Edgar Gonzalez (infielder)

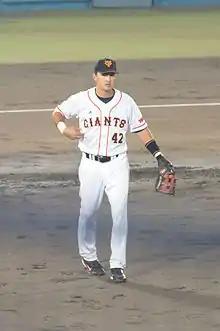
Gonzalez with the Yomiuri Giants

Edgar Gonzalez (born June 14, 1978) is an American former professional baseball second baseman. He played in Major League Baseball (MLB) for the San Diego Padres and in Nippon Professional Baseball (NPB) for the Yomiuri Giants.